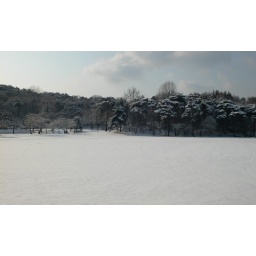
ground covered with snow after snow fall with trees in background covered with snow and light of sun give a unique impression